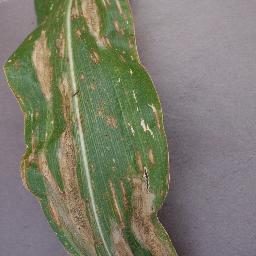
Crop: corn
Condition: (maize)_northern_blight